As She Climbed Across the Table

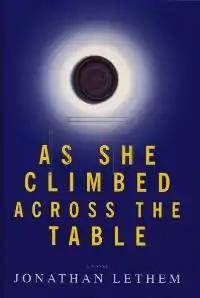
First edition cover

As She Climbed Across the Table is a 1997 science fiction novel by the American writer Jonathan Lethem. It is a satirical story set on the fictional campus of Beauchamp University in Northern California. Particle physicist Alice Coombs rooms with narrator Philip Engstrand, an anthropologist researching conflicts between and within disciplines. Their relationship drives the romantic aspect of this story. The novel deals thematically with many of the philosophical issues pertaining to modern quantum physics, as well as human interaction with artificial intelligence.